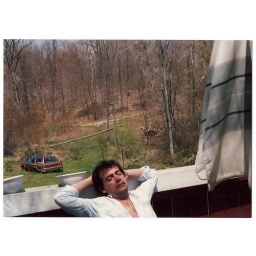
house in connecticut, broken station wagon, and red deck